Line 10 (CPTM)

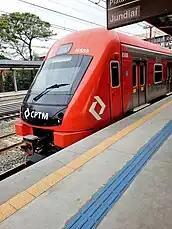
8500 Series at Prefeito Saladino station

As of August 2023, most trains running at this line are part of the 8500 and 9500 Series, created by CAF and Hyundai Rotem, respectively, given the unification of the line with Line 7 - Ruby, by the 710 Service, inaugurated in 2021.